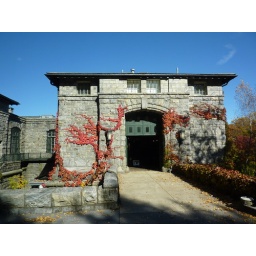
John D. Rockefeller Sr. loved riding in carriages, and this was built to house his horses and his carriages.